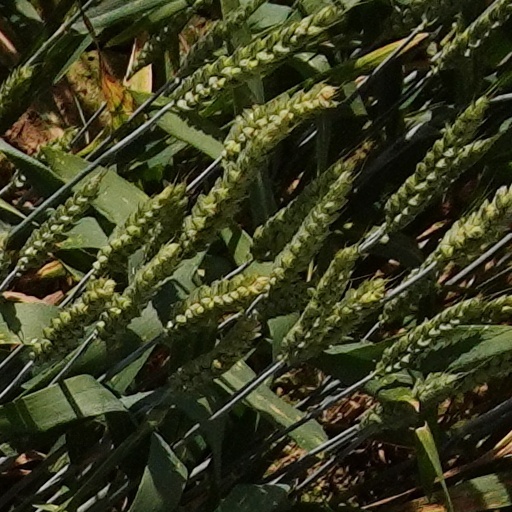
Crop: wheat